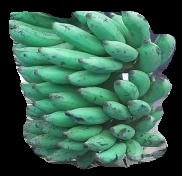
Variety: elakki-bale
Grade: grade3